South Cameroon Plateau

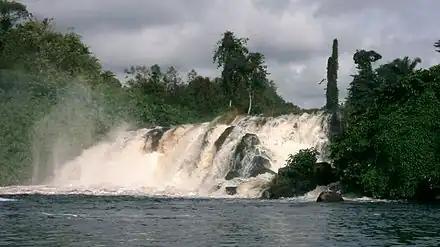
Lobé Falls

To the southwest, large inselbergs and tall hills separated by deep gullies predominate. The plateau gives way to the Cameroon coastal plain in escarpments. This topography has resulted in the creation of the Lobé Falls near Kribi, where the Lobé River meets the sea in a series of rapids. Some of the plateau's highest points are in this region, such as Mbam Minkom near Yaoundé (1,295 m), and Ntem massif near Ebolowa (1,400 m).